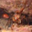
Label: lobster